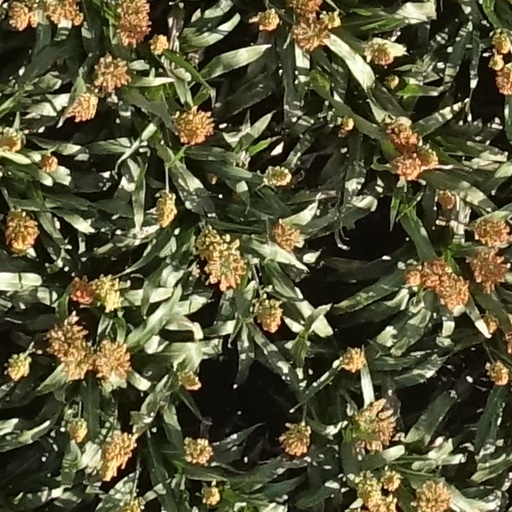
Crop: sorghum